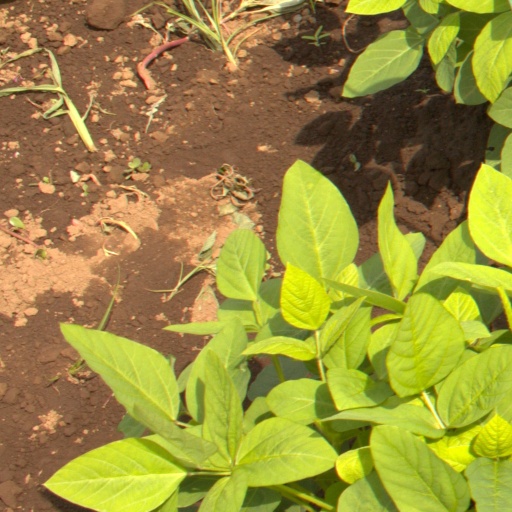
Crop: soybean